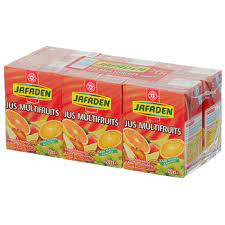
Waste category: cardboard